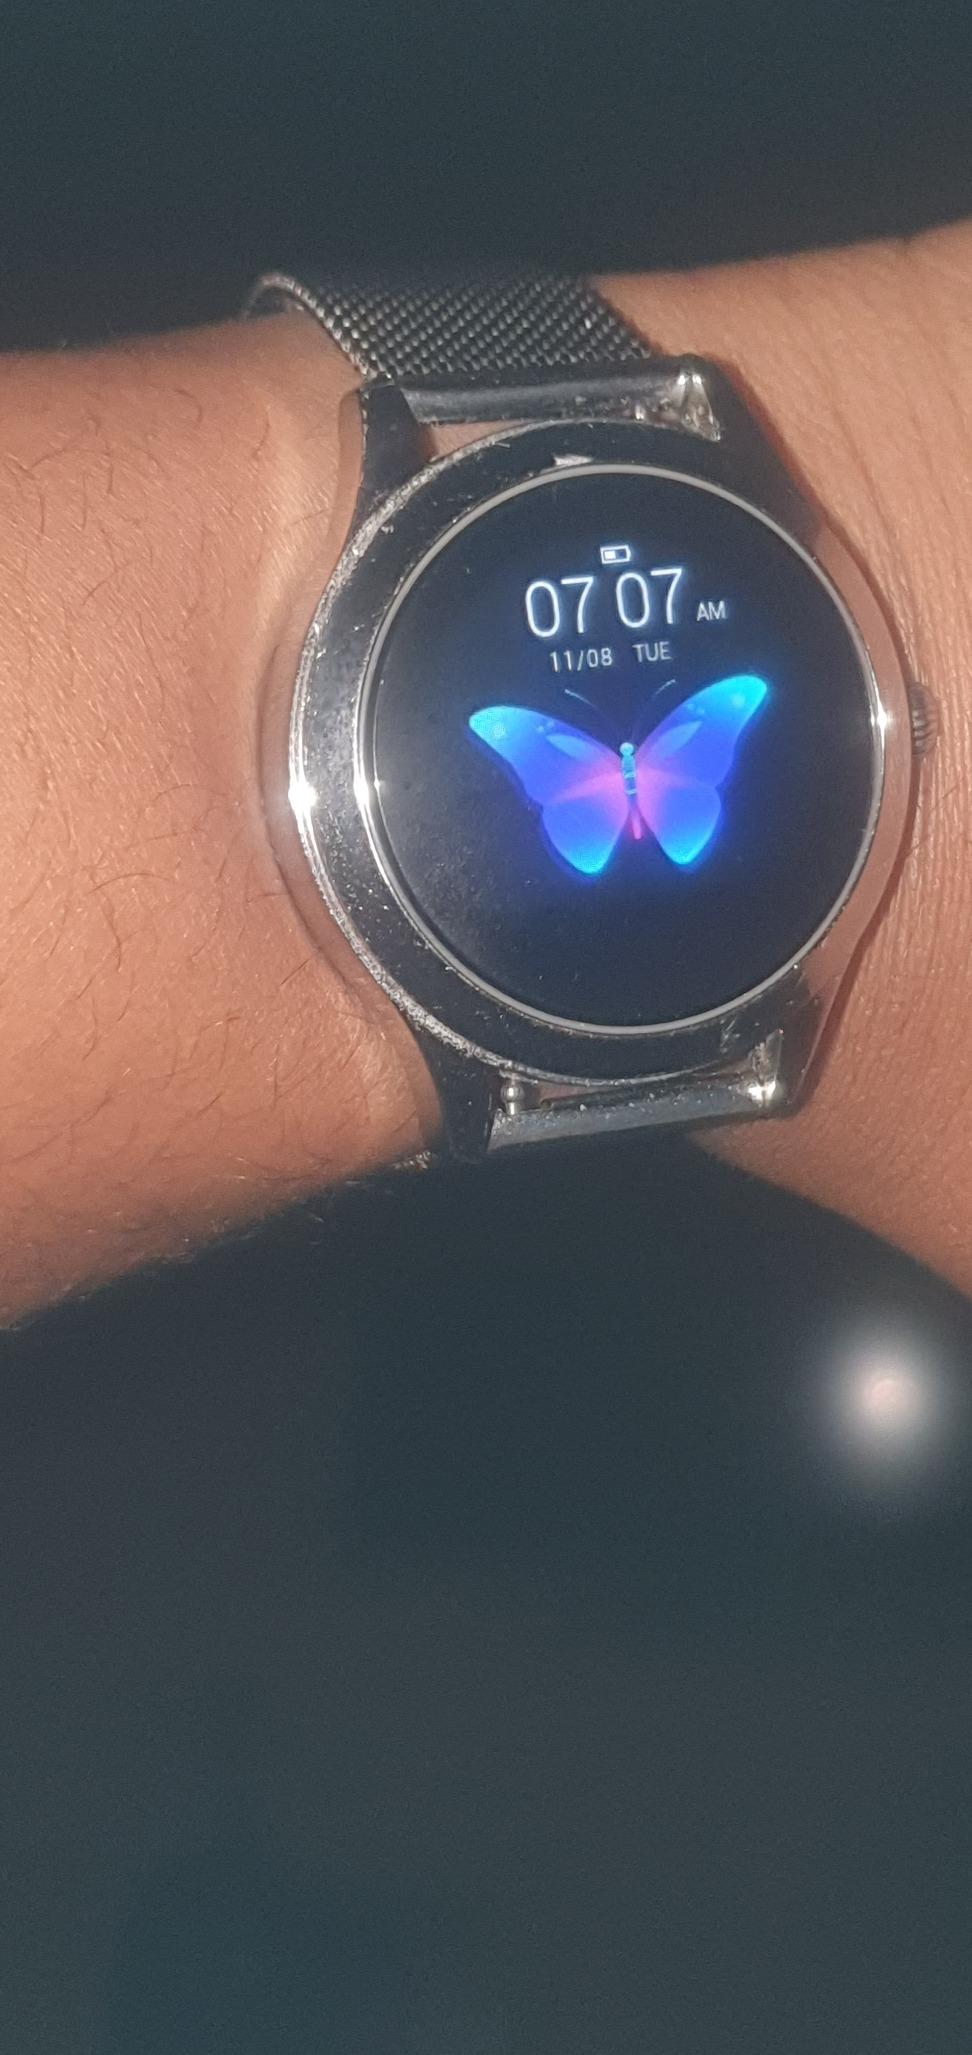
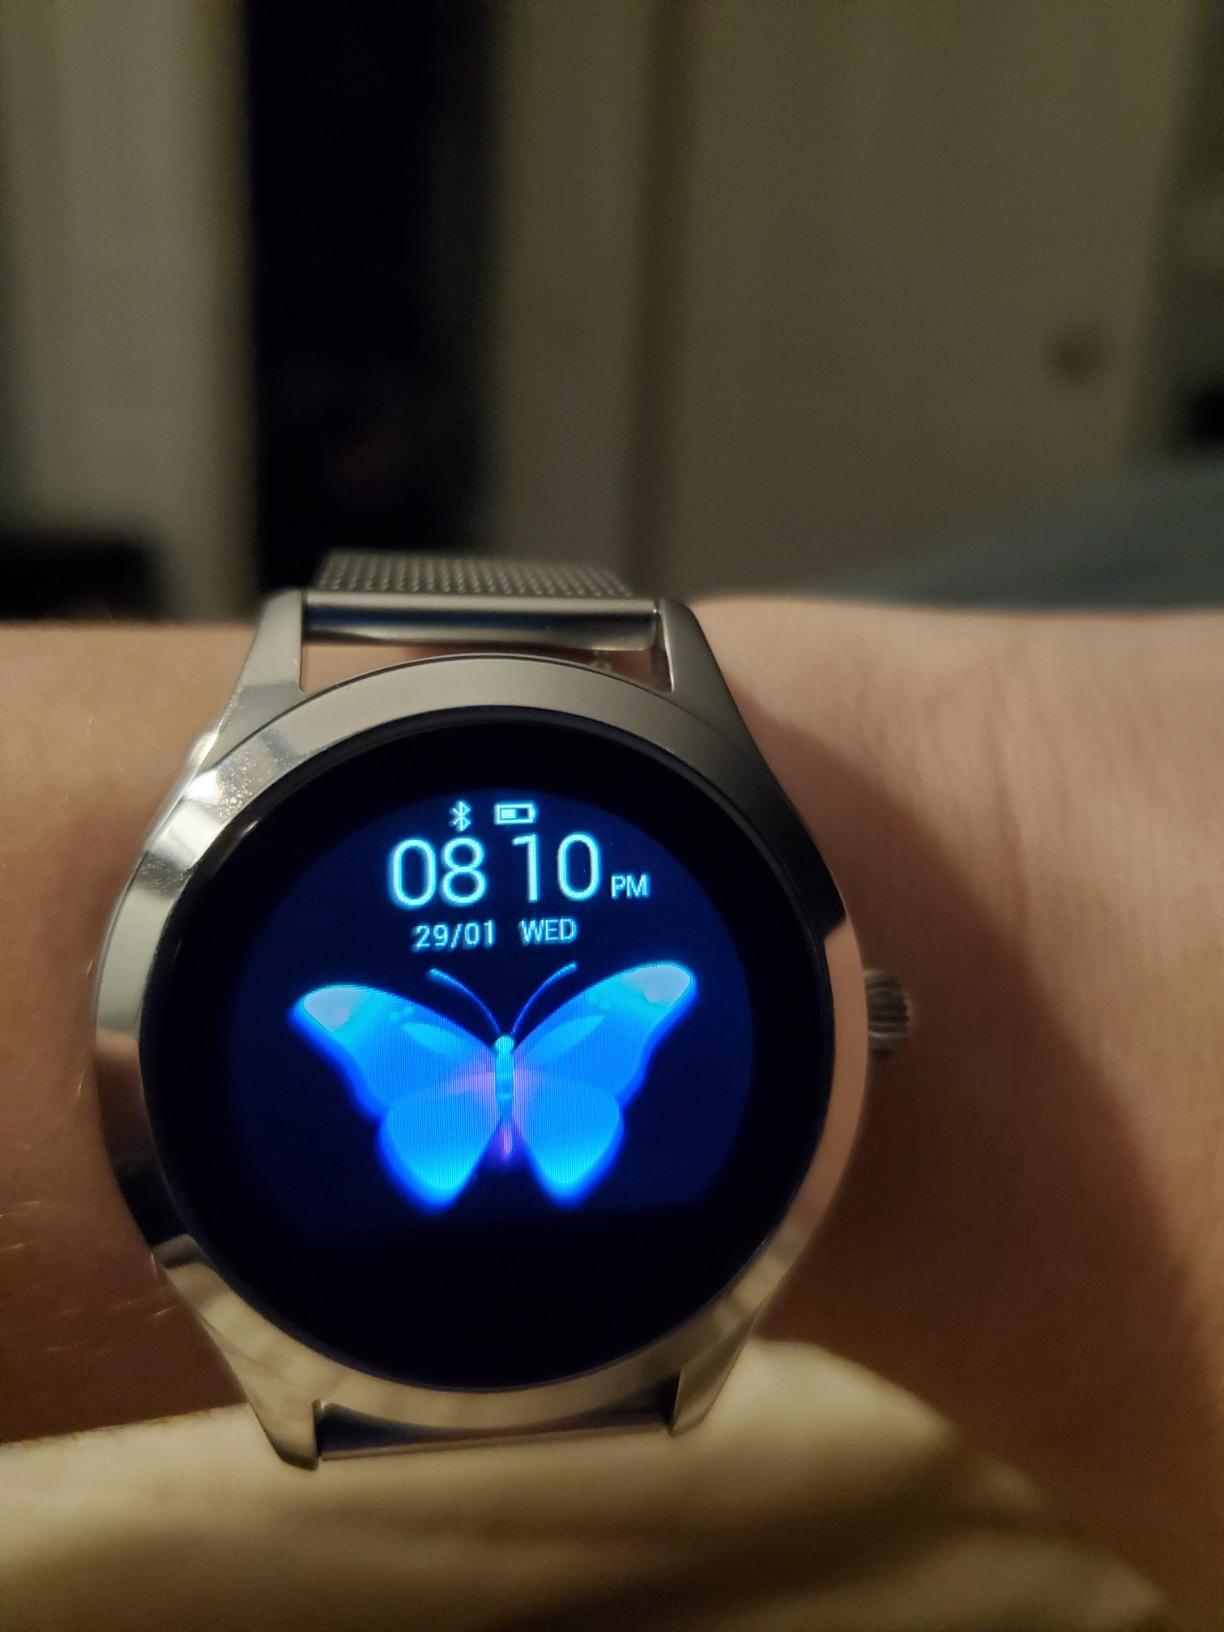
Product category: smartwatch
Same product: yes